Russia–Turkmenistan relations

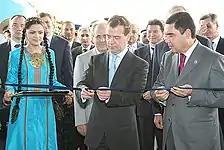
Dmitry Medvedev in Turkmenistan, in 2008

Following high-level talks between Russia and Turkmenistan the parties adopted a Joint Declaration. The document states that the two presidents confirm the strategic nature of relations between Russia and Turkmenistan and stress that these relations are gradually developing in a wide range of areas.